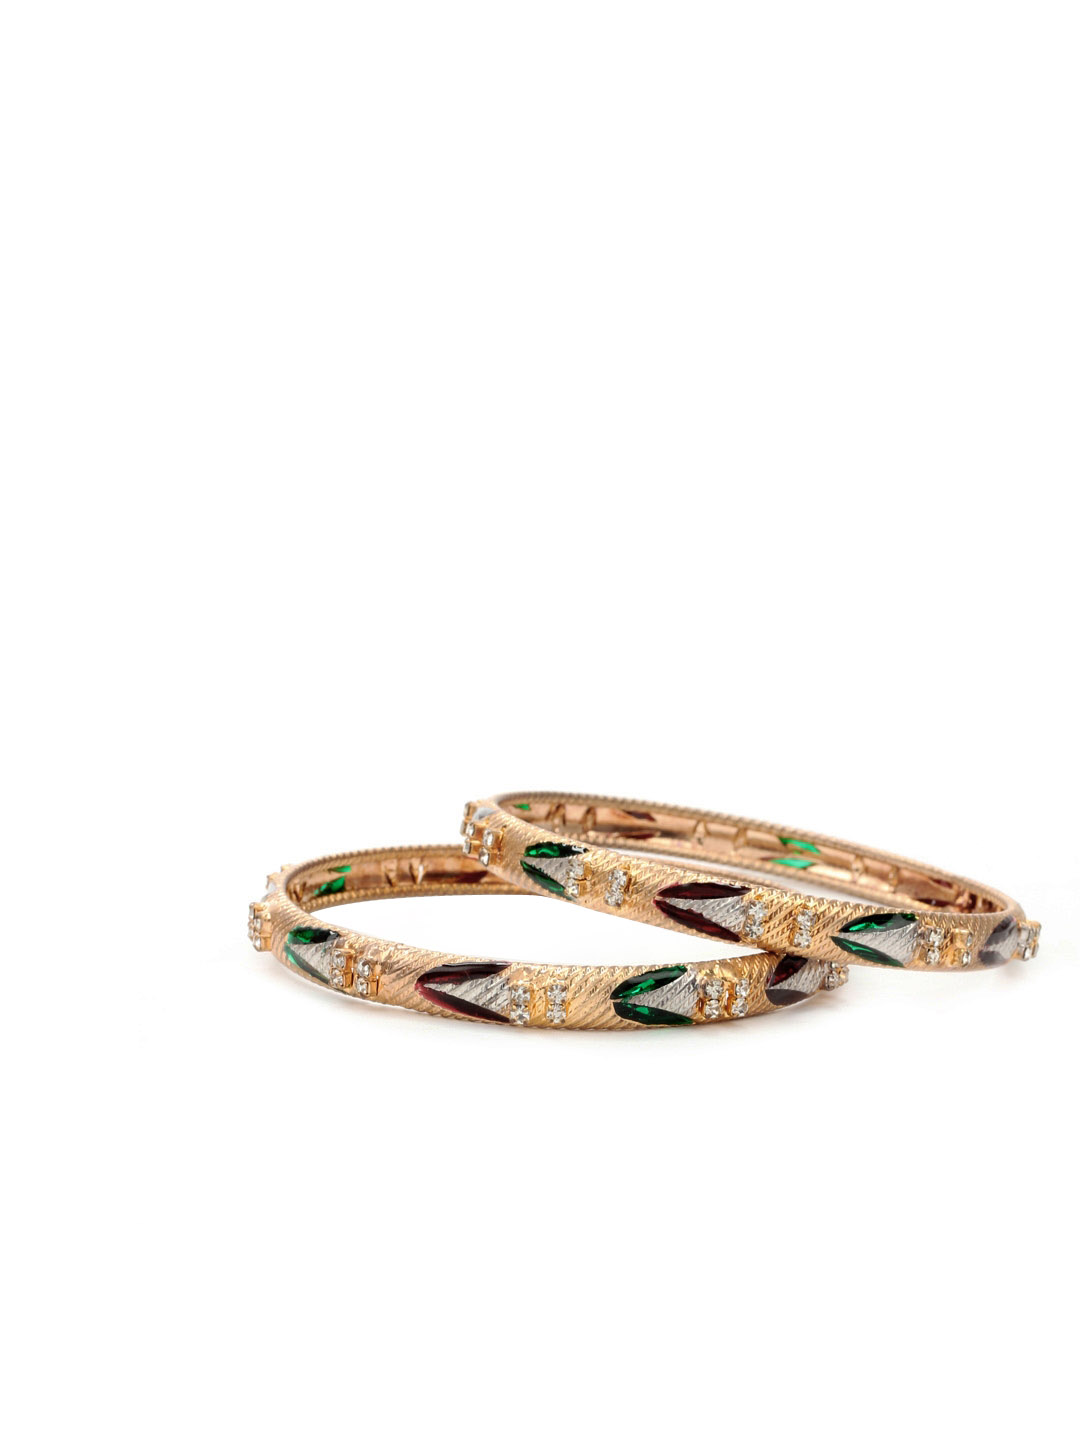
Royal Diadem Set of 2 Golden Bangles
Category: Accessories / Jewellery / Bangle
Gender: Women
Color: Gold
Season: Summer 2012
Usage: Casual